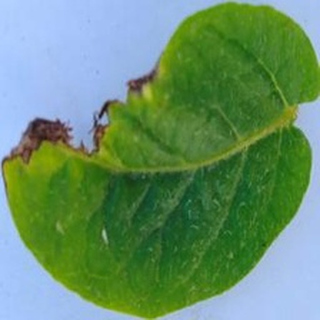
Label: potato_late_blight